Adoniram Judson

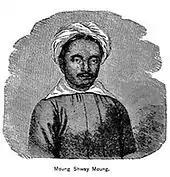
Moung Shway Moung, an early convert to Christianity

Bagyidaw disregarded their appeal and threw one of their Gospel tracts to the ground after reading a few lines. The missionaries returned to Rangoon and met with the fledgling church there to consider what to do next. The progress of Christianity would continue to be slow with much risk of endangerment and death in the Burmese Empire.